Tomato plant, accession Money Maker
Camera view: vertical (180 deg); turntable rotation: 0 degrees
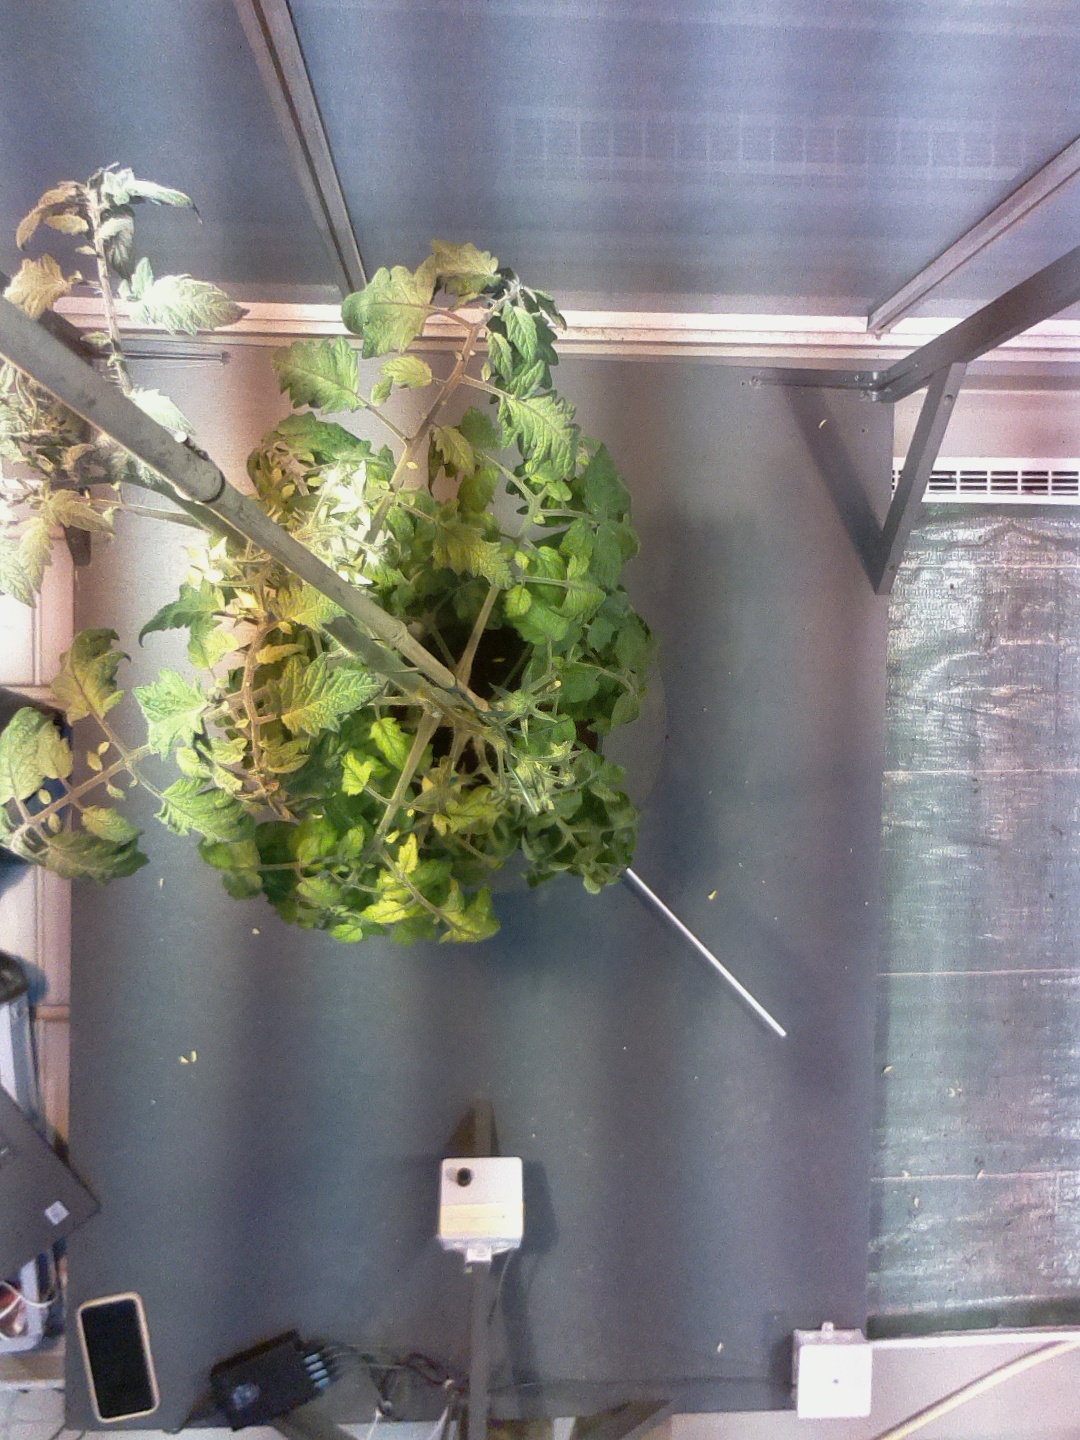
BBCH growth stage 71: 10%-20% of final fruit size